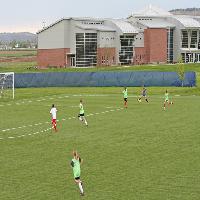
Weather: cloudy or overcast